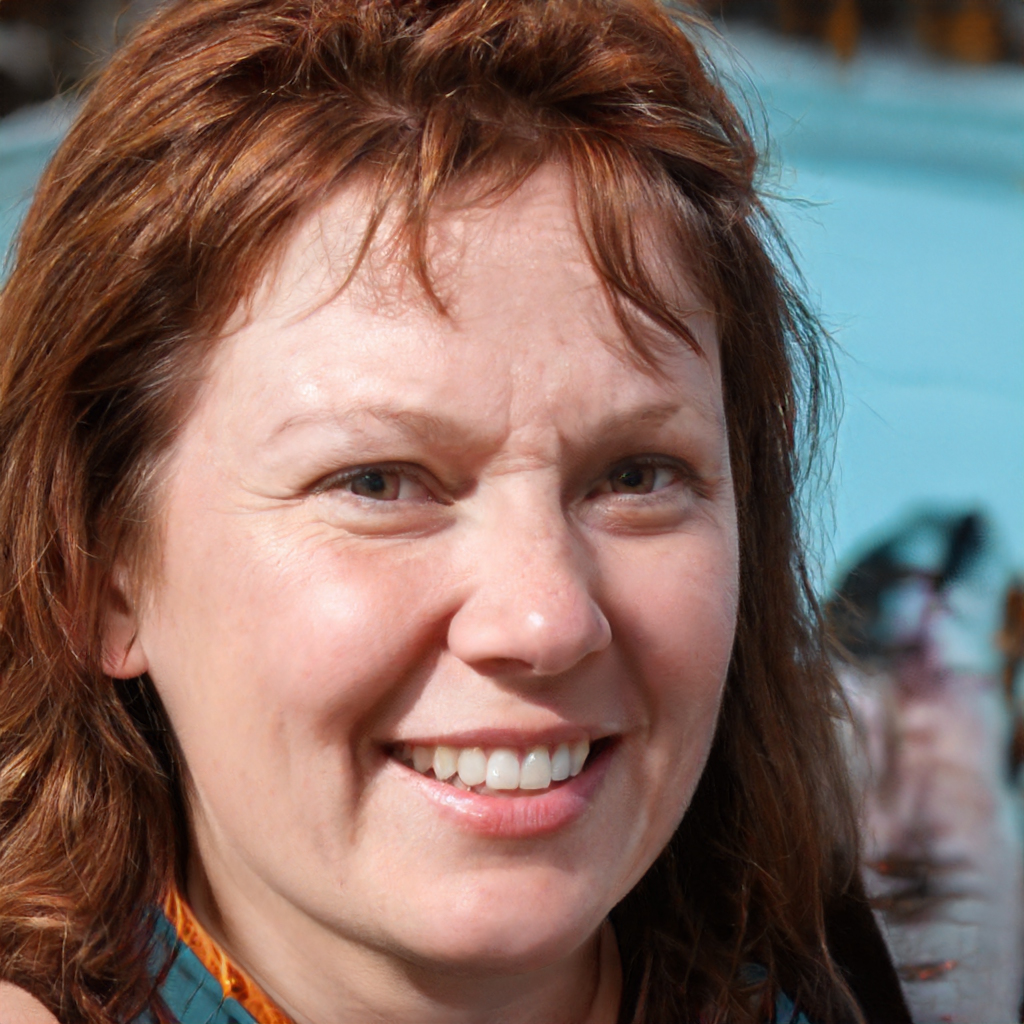
Gender: Female